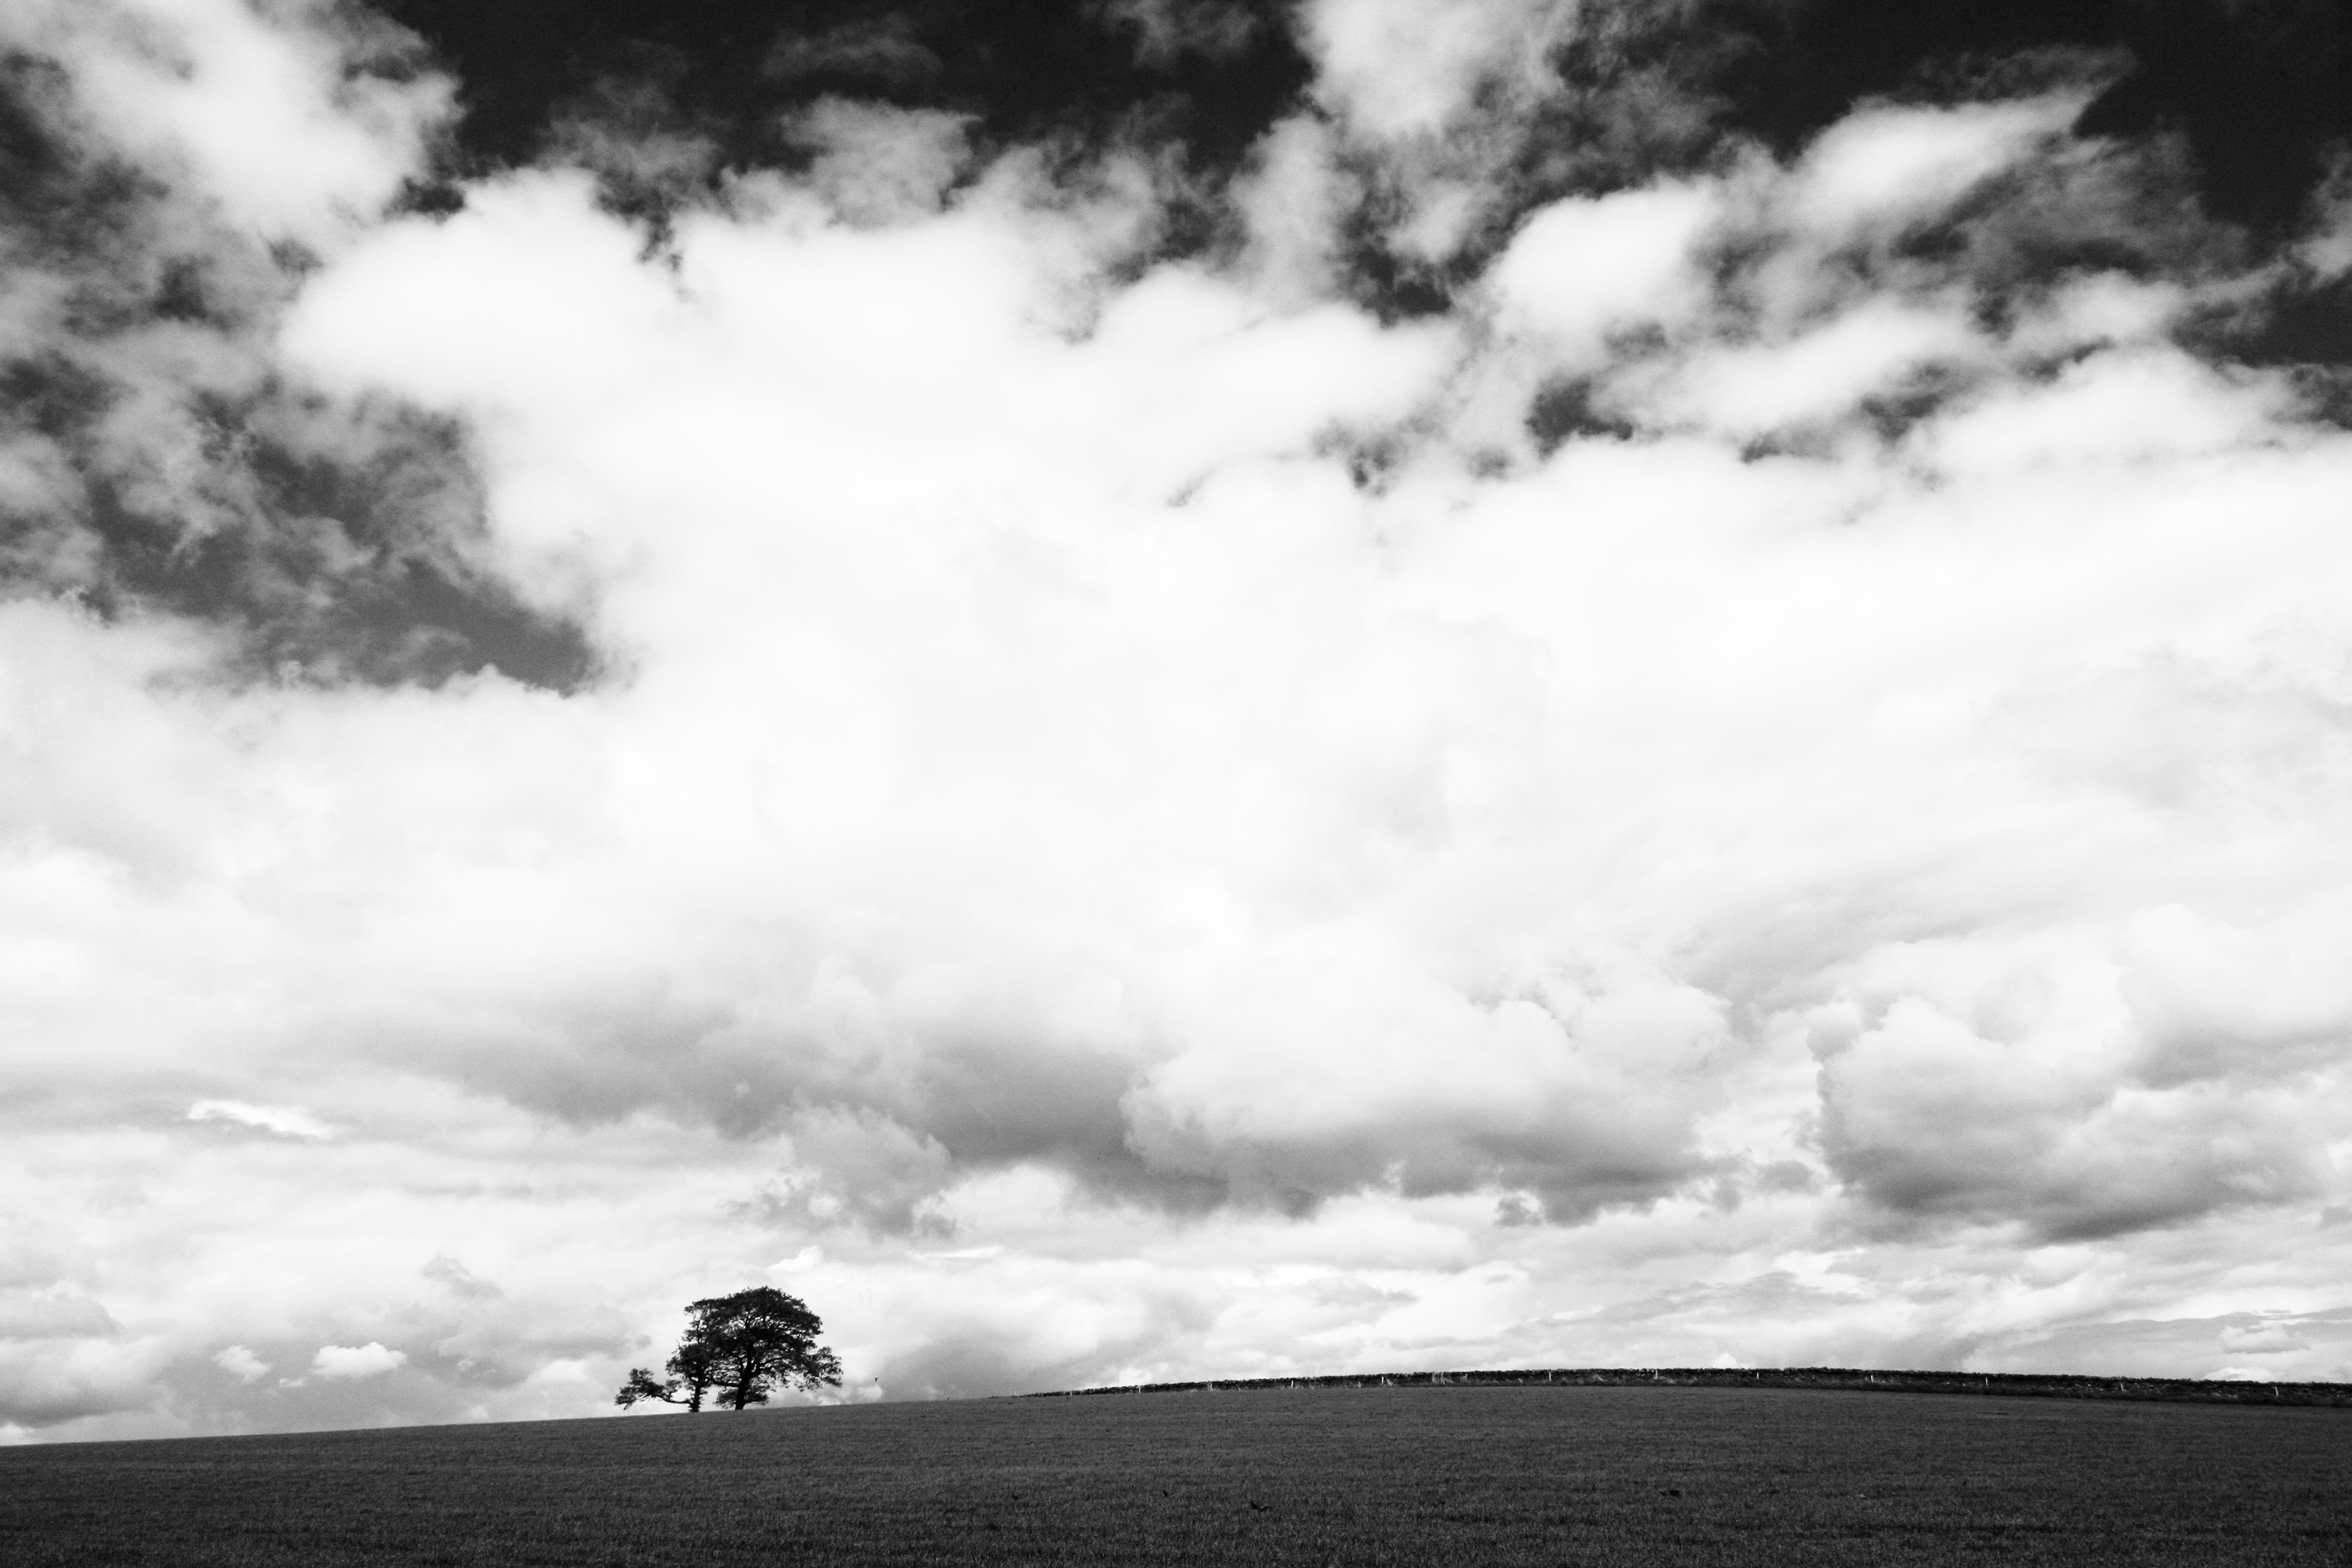
landscape, tree, mountain, cloud, black and white, sky, white, photography, natural, weather, black, monochrome, meteorological phenomenon, monochrome photography